2032 in public domain

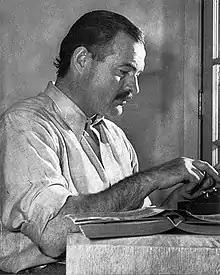
The literature of Ernest Hemingway will enter the public domain in Europe in 2032, at a time when much of it will remain under copyright in his native United States.

When a work's copyright expires, it enters the public domain. Since laws vary globally, the copyright status of some works are not uniform. The following is a list of creators whose works enter the public domain in 2032 under the most common copyright regimes.